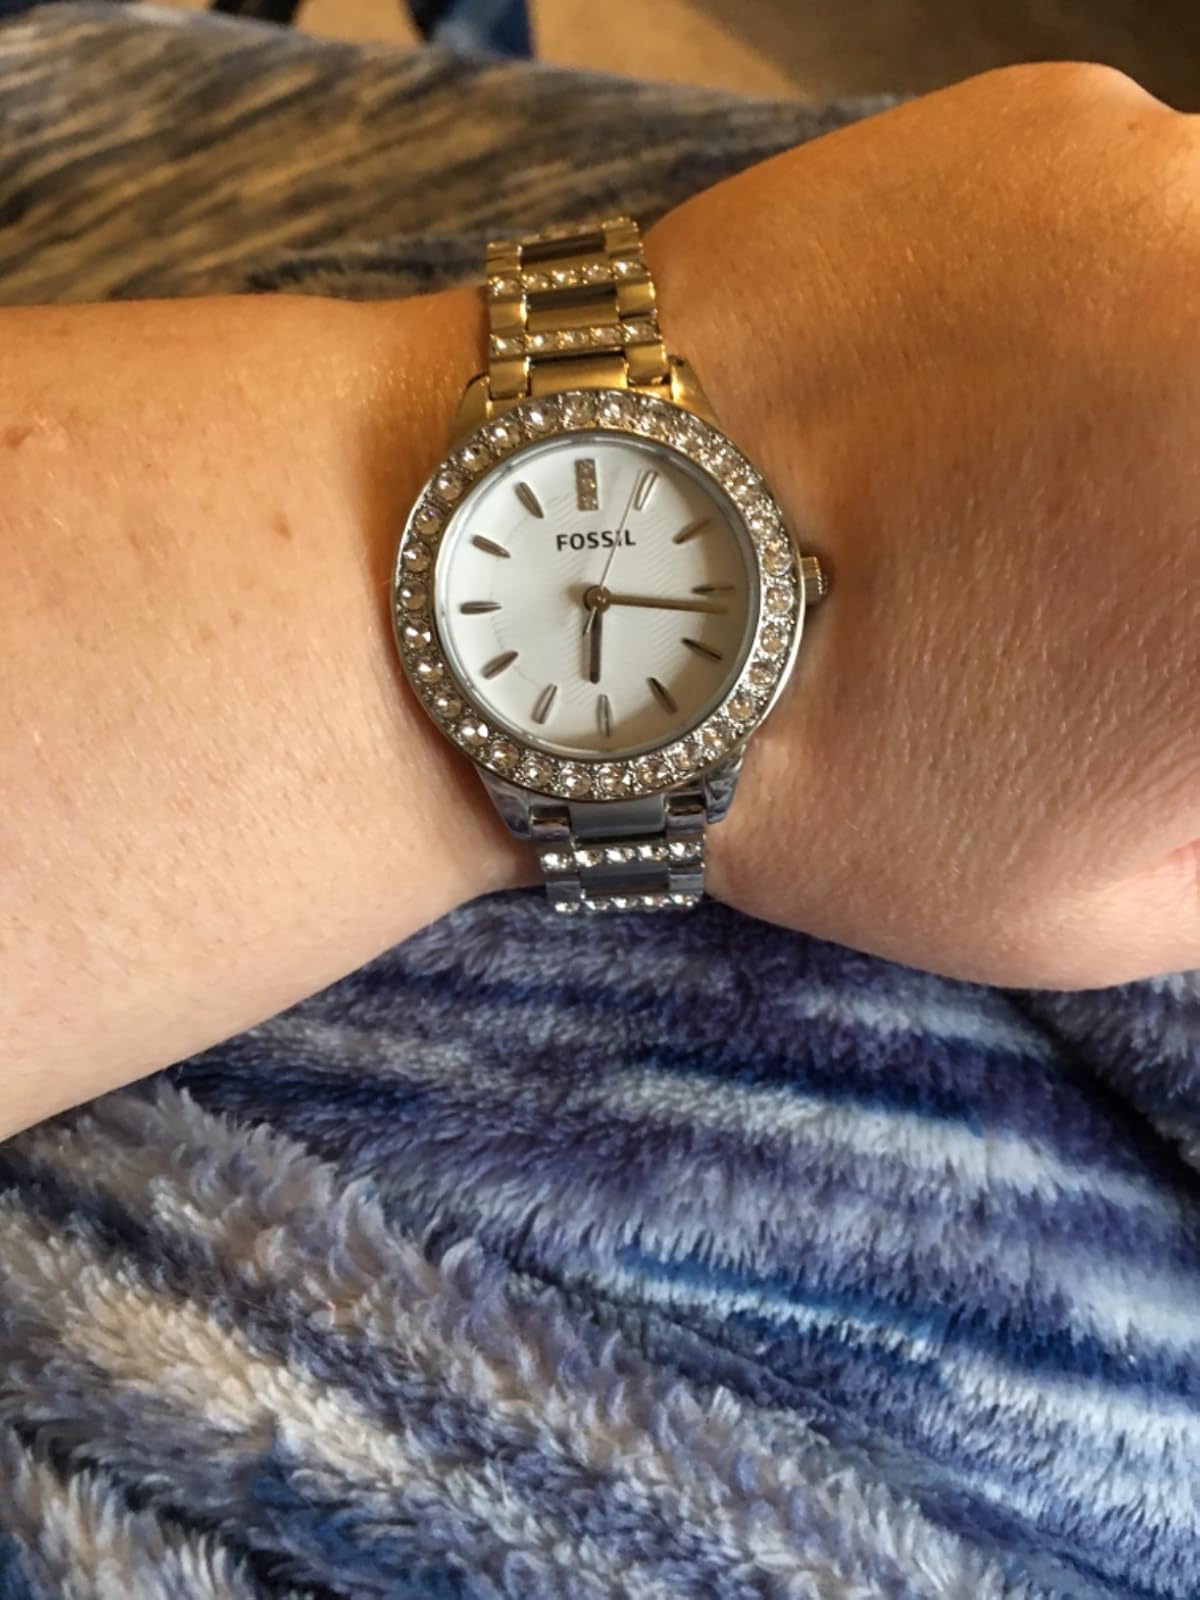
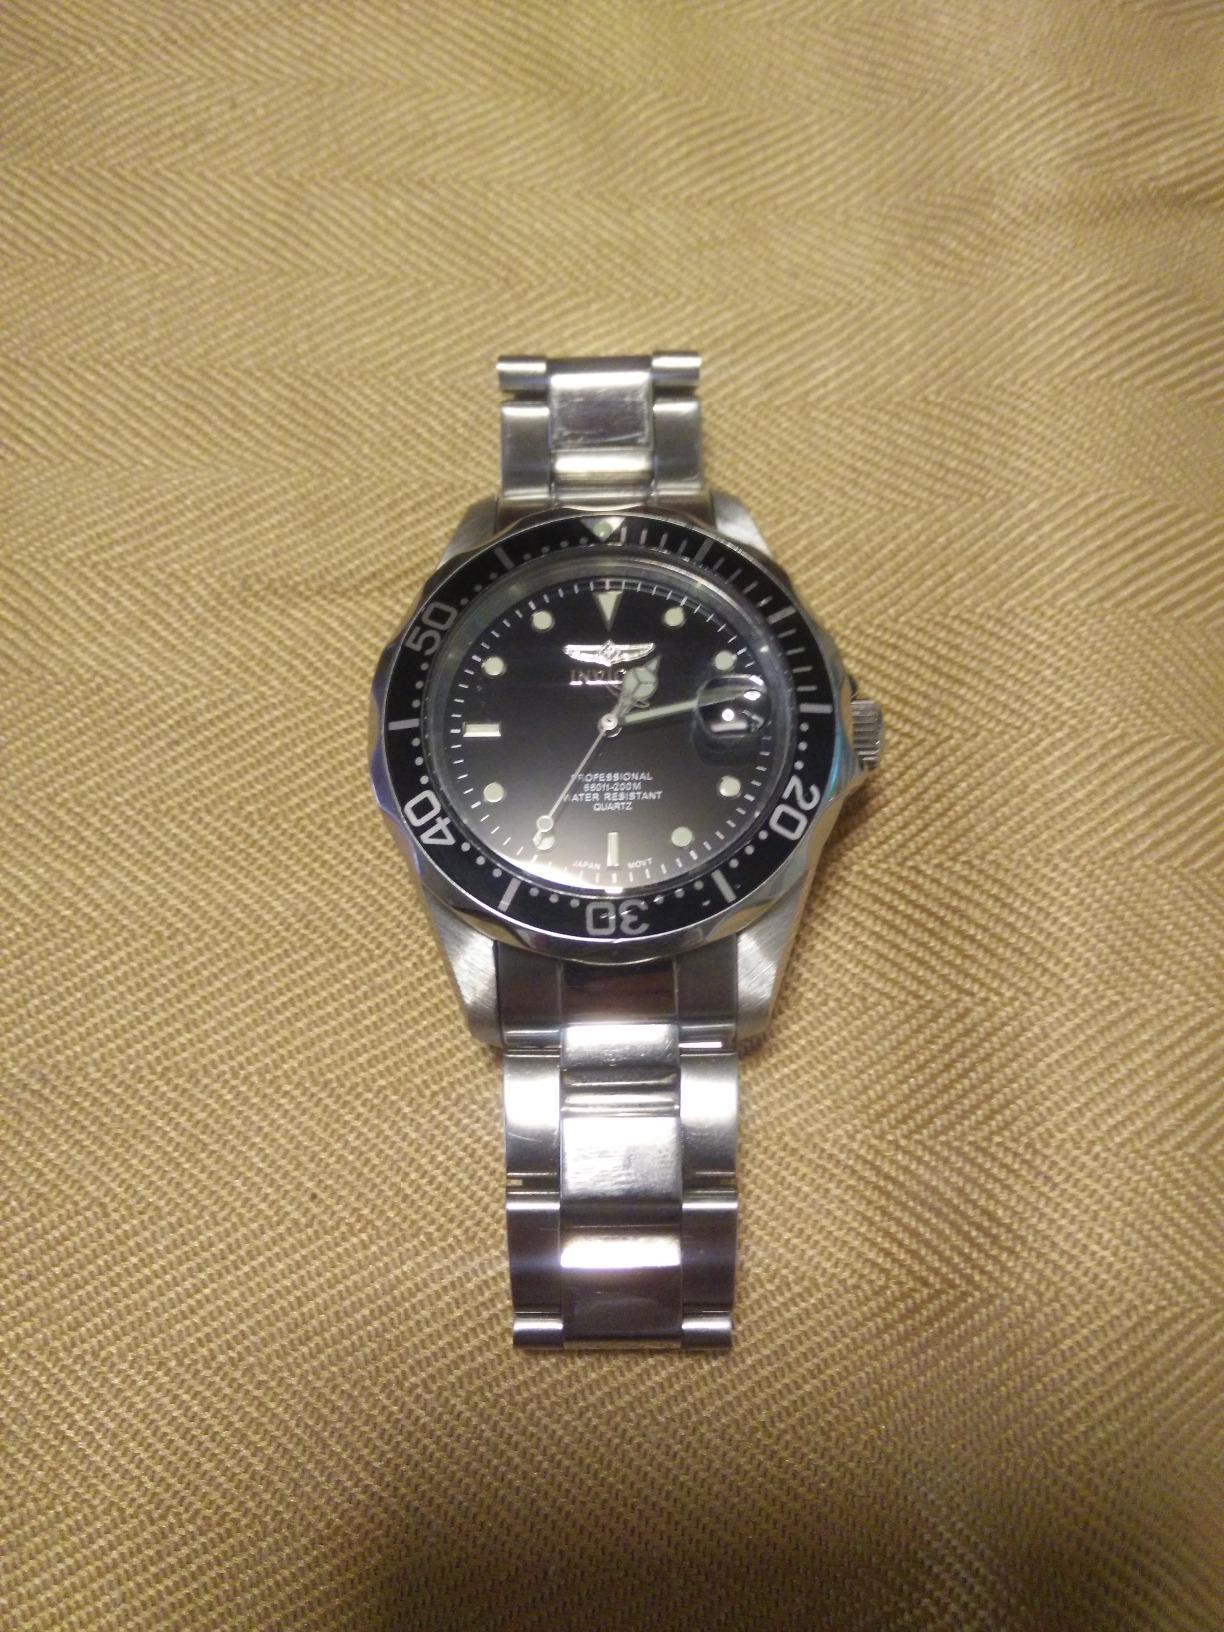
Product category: accessories_watch
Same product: no